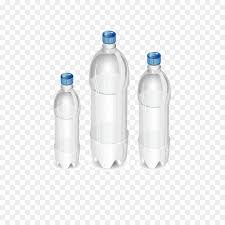
Waste category: plastic